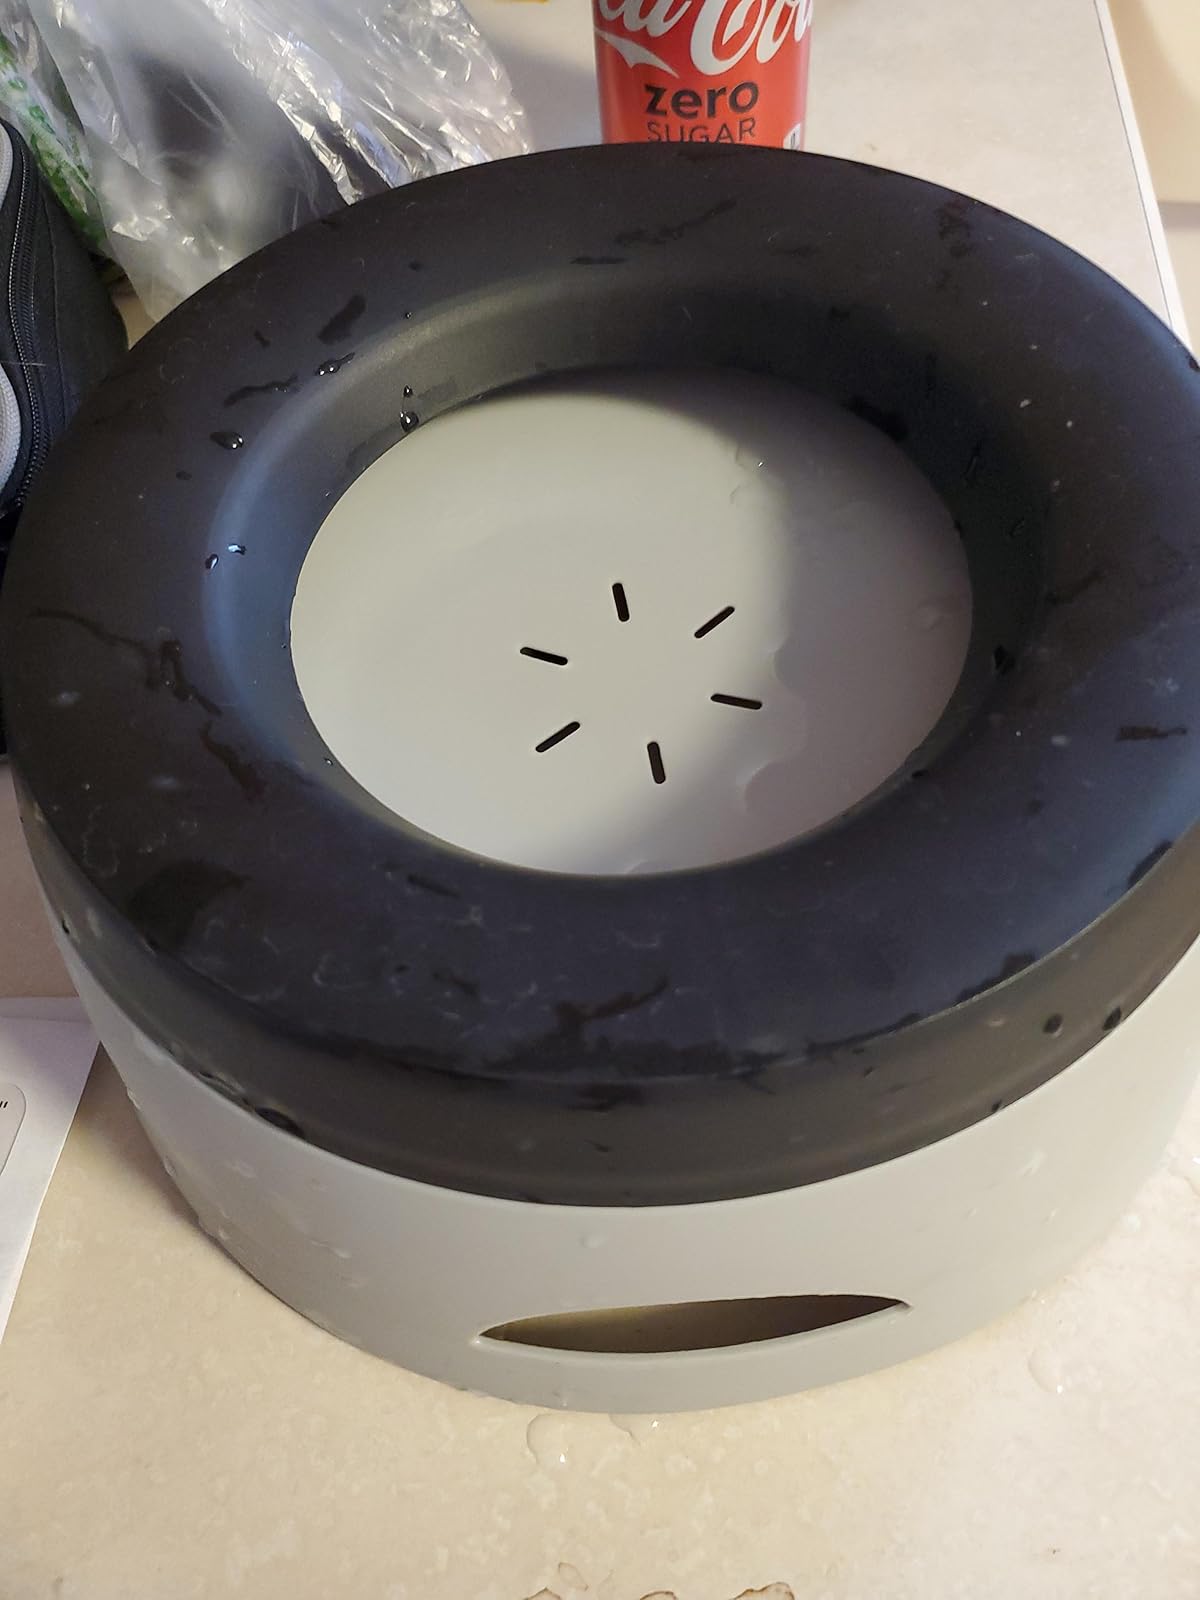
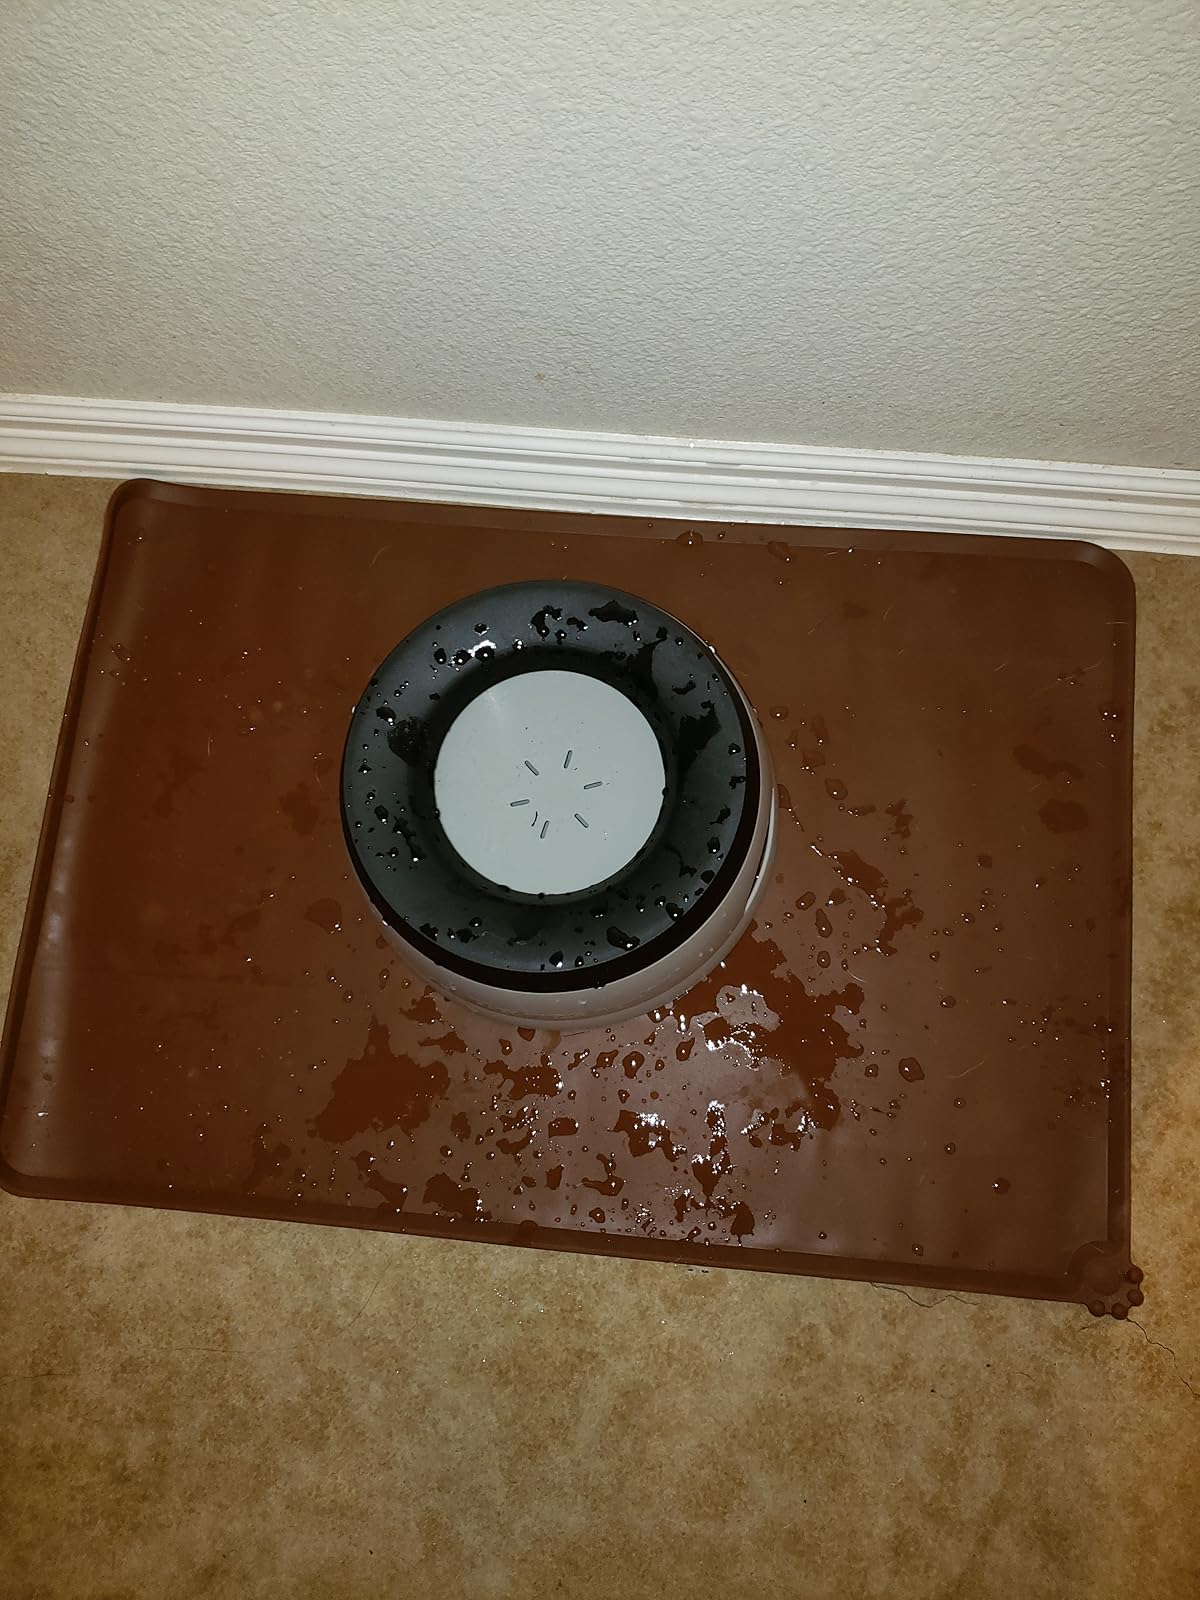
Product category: items_bowl
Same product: yes